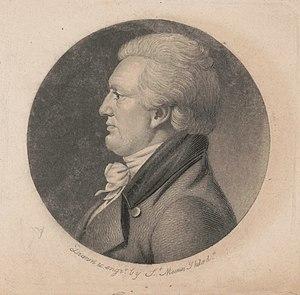
Mary Randolph est une autrice américaine connue pour avoir écrit The Virginia House-Wife; Ou, Methodical Cook, un des livres de cuisine et d'entretien ménager les plus influents du 19ème siècle. Elle est la première personne connue à être enterrée dans ce qui allait devenir le cimetière national d'Arlington.